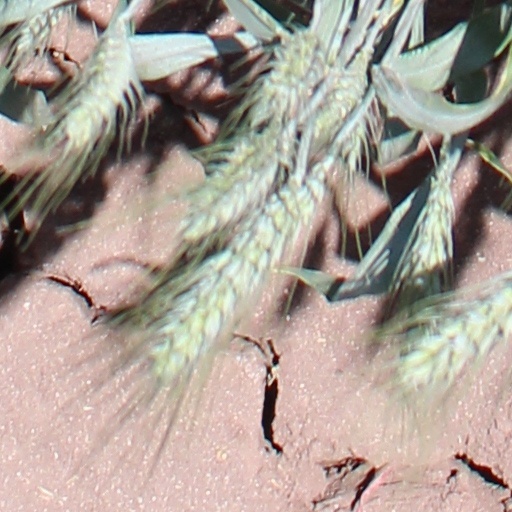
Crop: wheat